Carmen Velma Shepperd

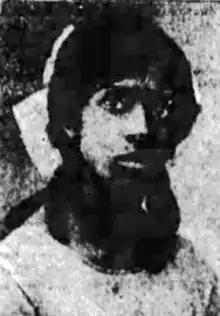
Carmen Velma Shepperd as a teenager, from a 1925 newspaper

Carmen Velma Shepperd (October 30, 1910 – December 6, 1997) was an American singer, pianist, and educator, born in Jamaica.